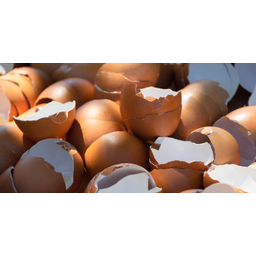
Label: trash